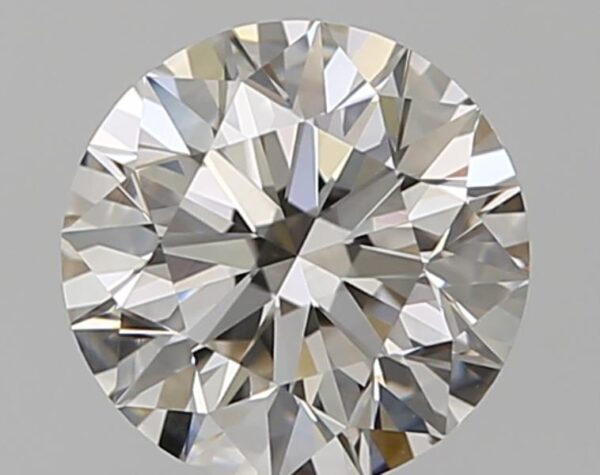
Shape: round
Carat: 1.08
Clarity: VVS2
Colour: J
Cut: EX
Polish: EX
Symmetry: EX
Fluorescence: N
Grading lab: GIA
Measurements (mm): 6.53 x 6.55 x 4.1